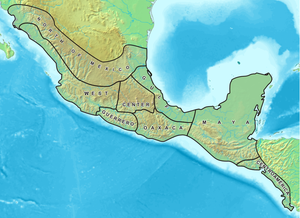
Mesoamerika
Mesoamerikas kulturer
Mesoamerika er området fra det centrale Mexico og gennem Mellemamerika, hvor flere beslægtede kulturer opstod før Columbus' opdagelse af den nye verden. Tillægsordet mesoamerikansk bruges om gruppen af præcolumbianske kulturer.